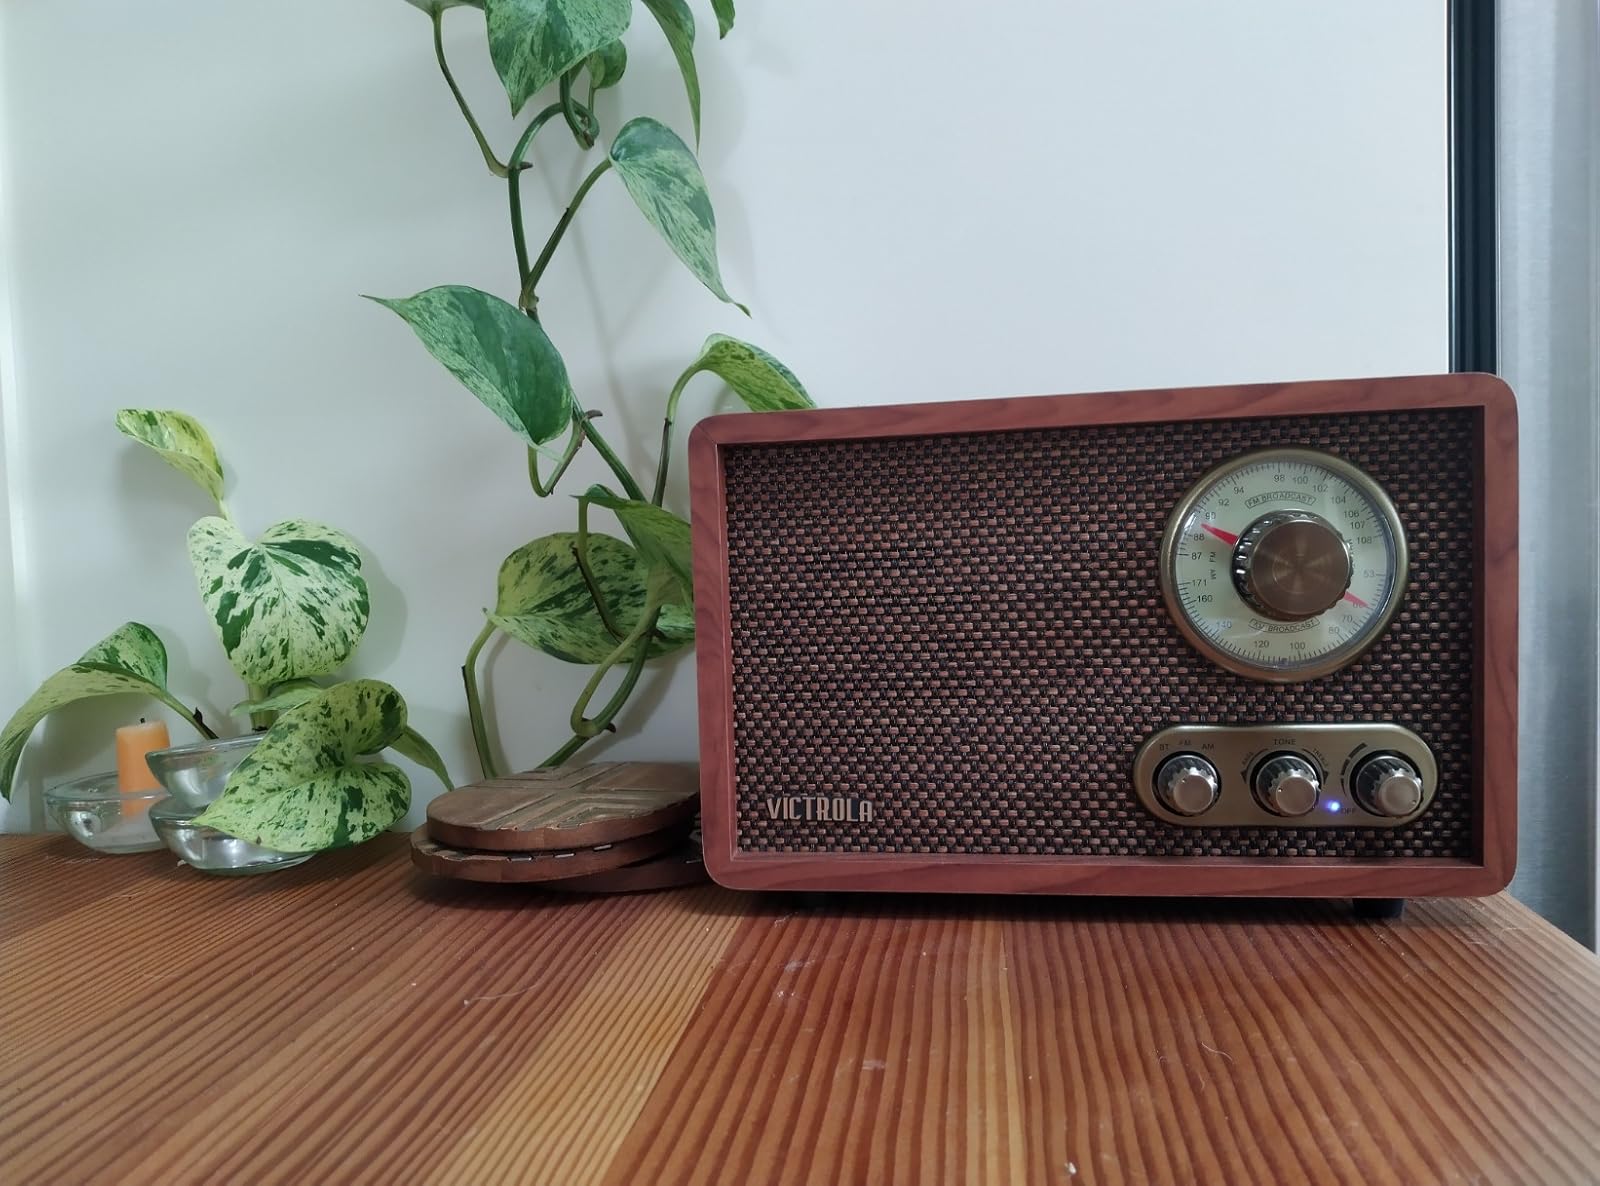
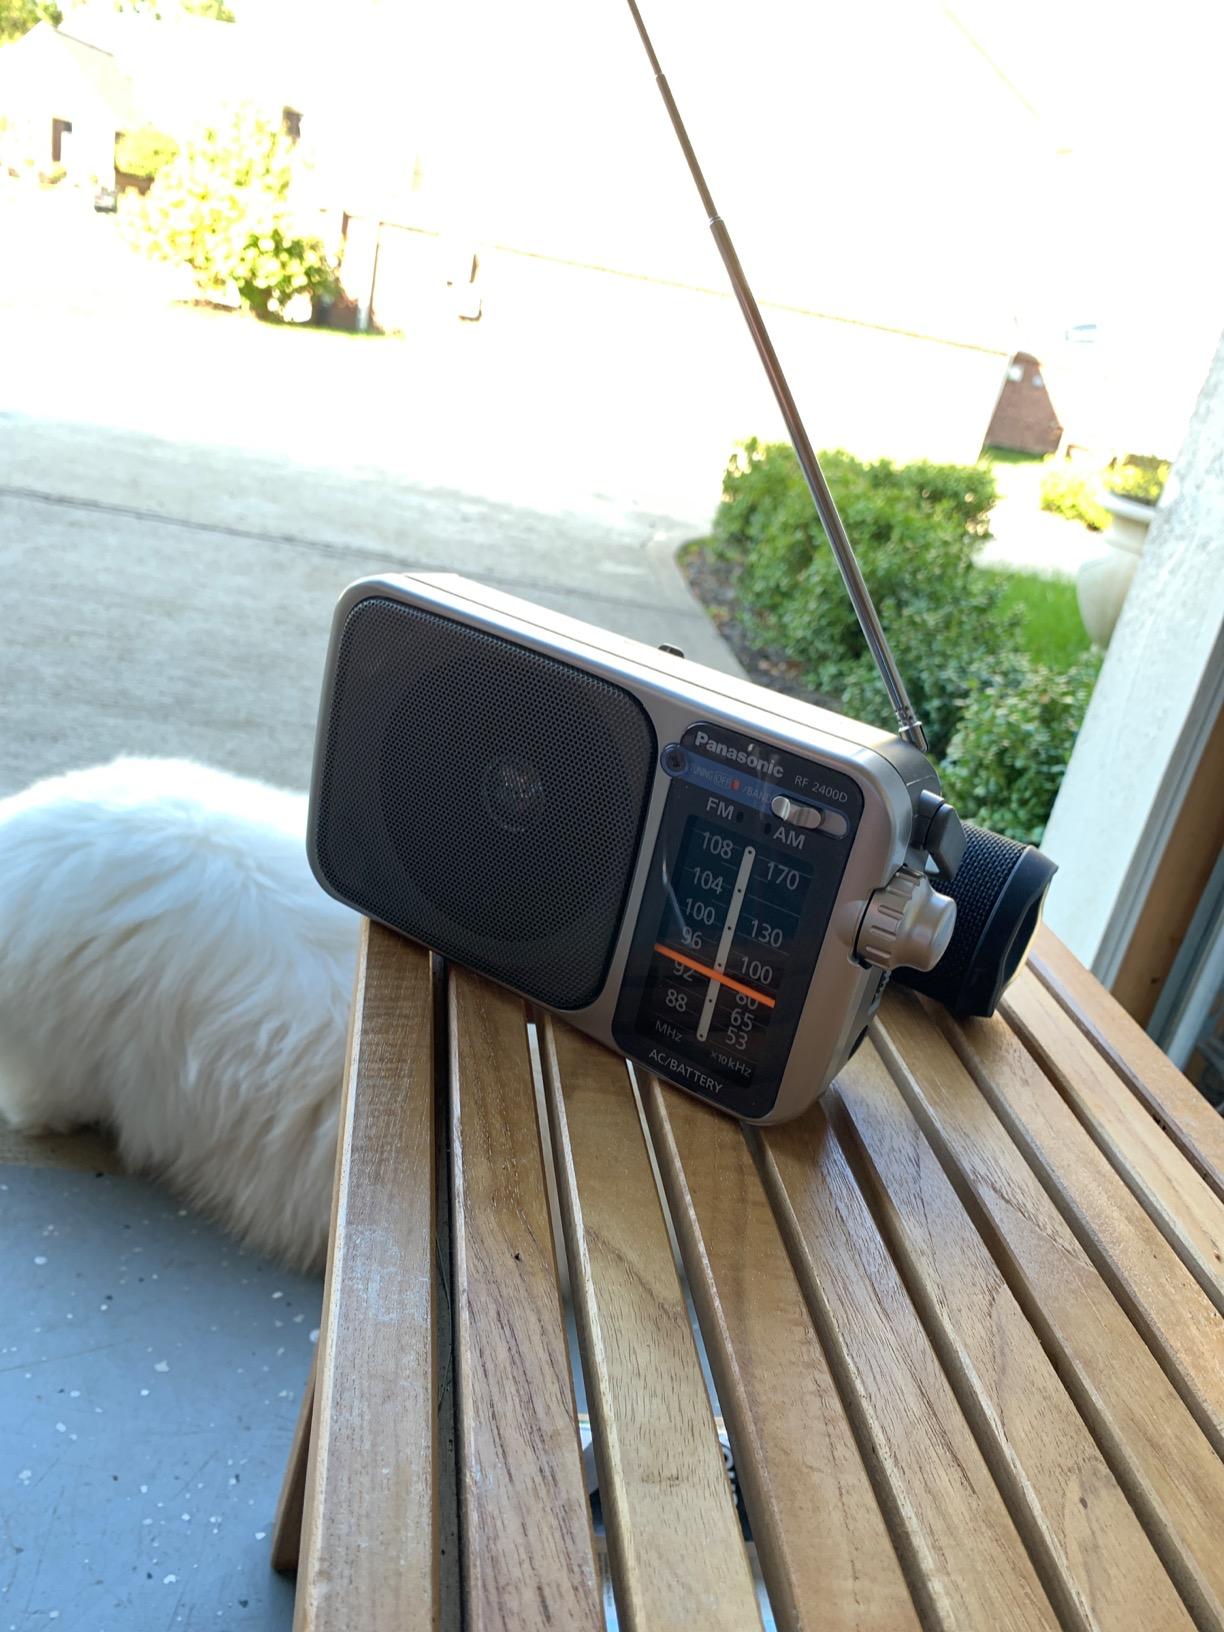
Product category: radio
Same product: no